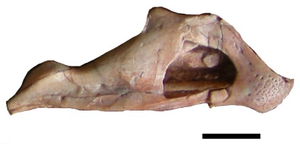
Yulong est un genre éteint de tout petits dinosaures appartenant à la famille des oviraptoridés, groupe de théropodes à plumes, dont les restes fossiles ont été trouvés dans la province chinoise du Henan. Il vivait à la fin du Crétacé supérieur.